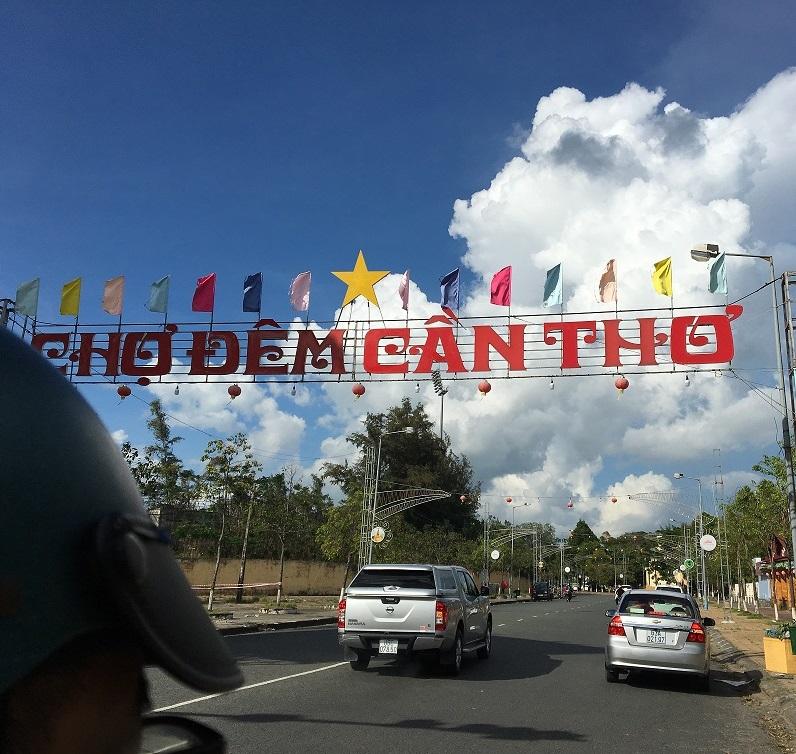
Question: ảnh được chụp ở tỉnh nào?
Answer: ảnh được chụp ở cần thơ